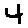
Label: 4